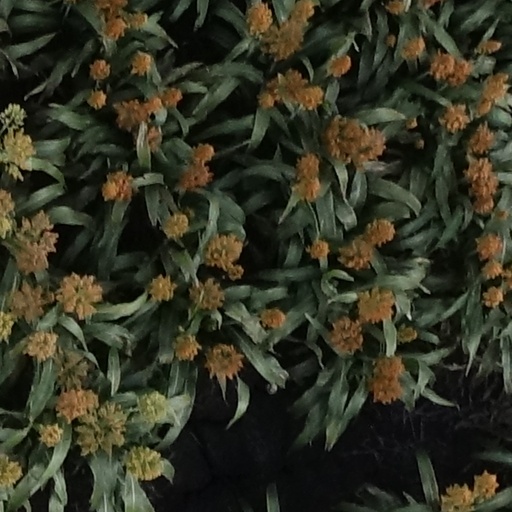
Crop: sorghum